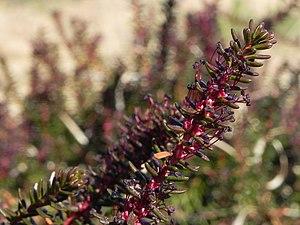
Le paysage de landes et d'étangs de Haute-Lusace est depuis 1996 la treizième réserve de biosphère classée à l'UNESCO d'Allemagne et la seule en Saxe. Avec une superficie de 301 km², elle couvre près d'un tiers du macrochore de landes et d'étangs de Haute-Lusace.